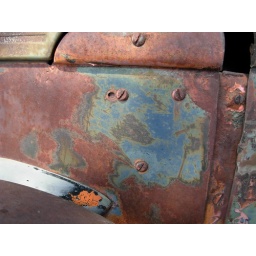
portions of a wonderful old rusty truck in Taos,NM